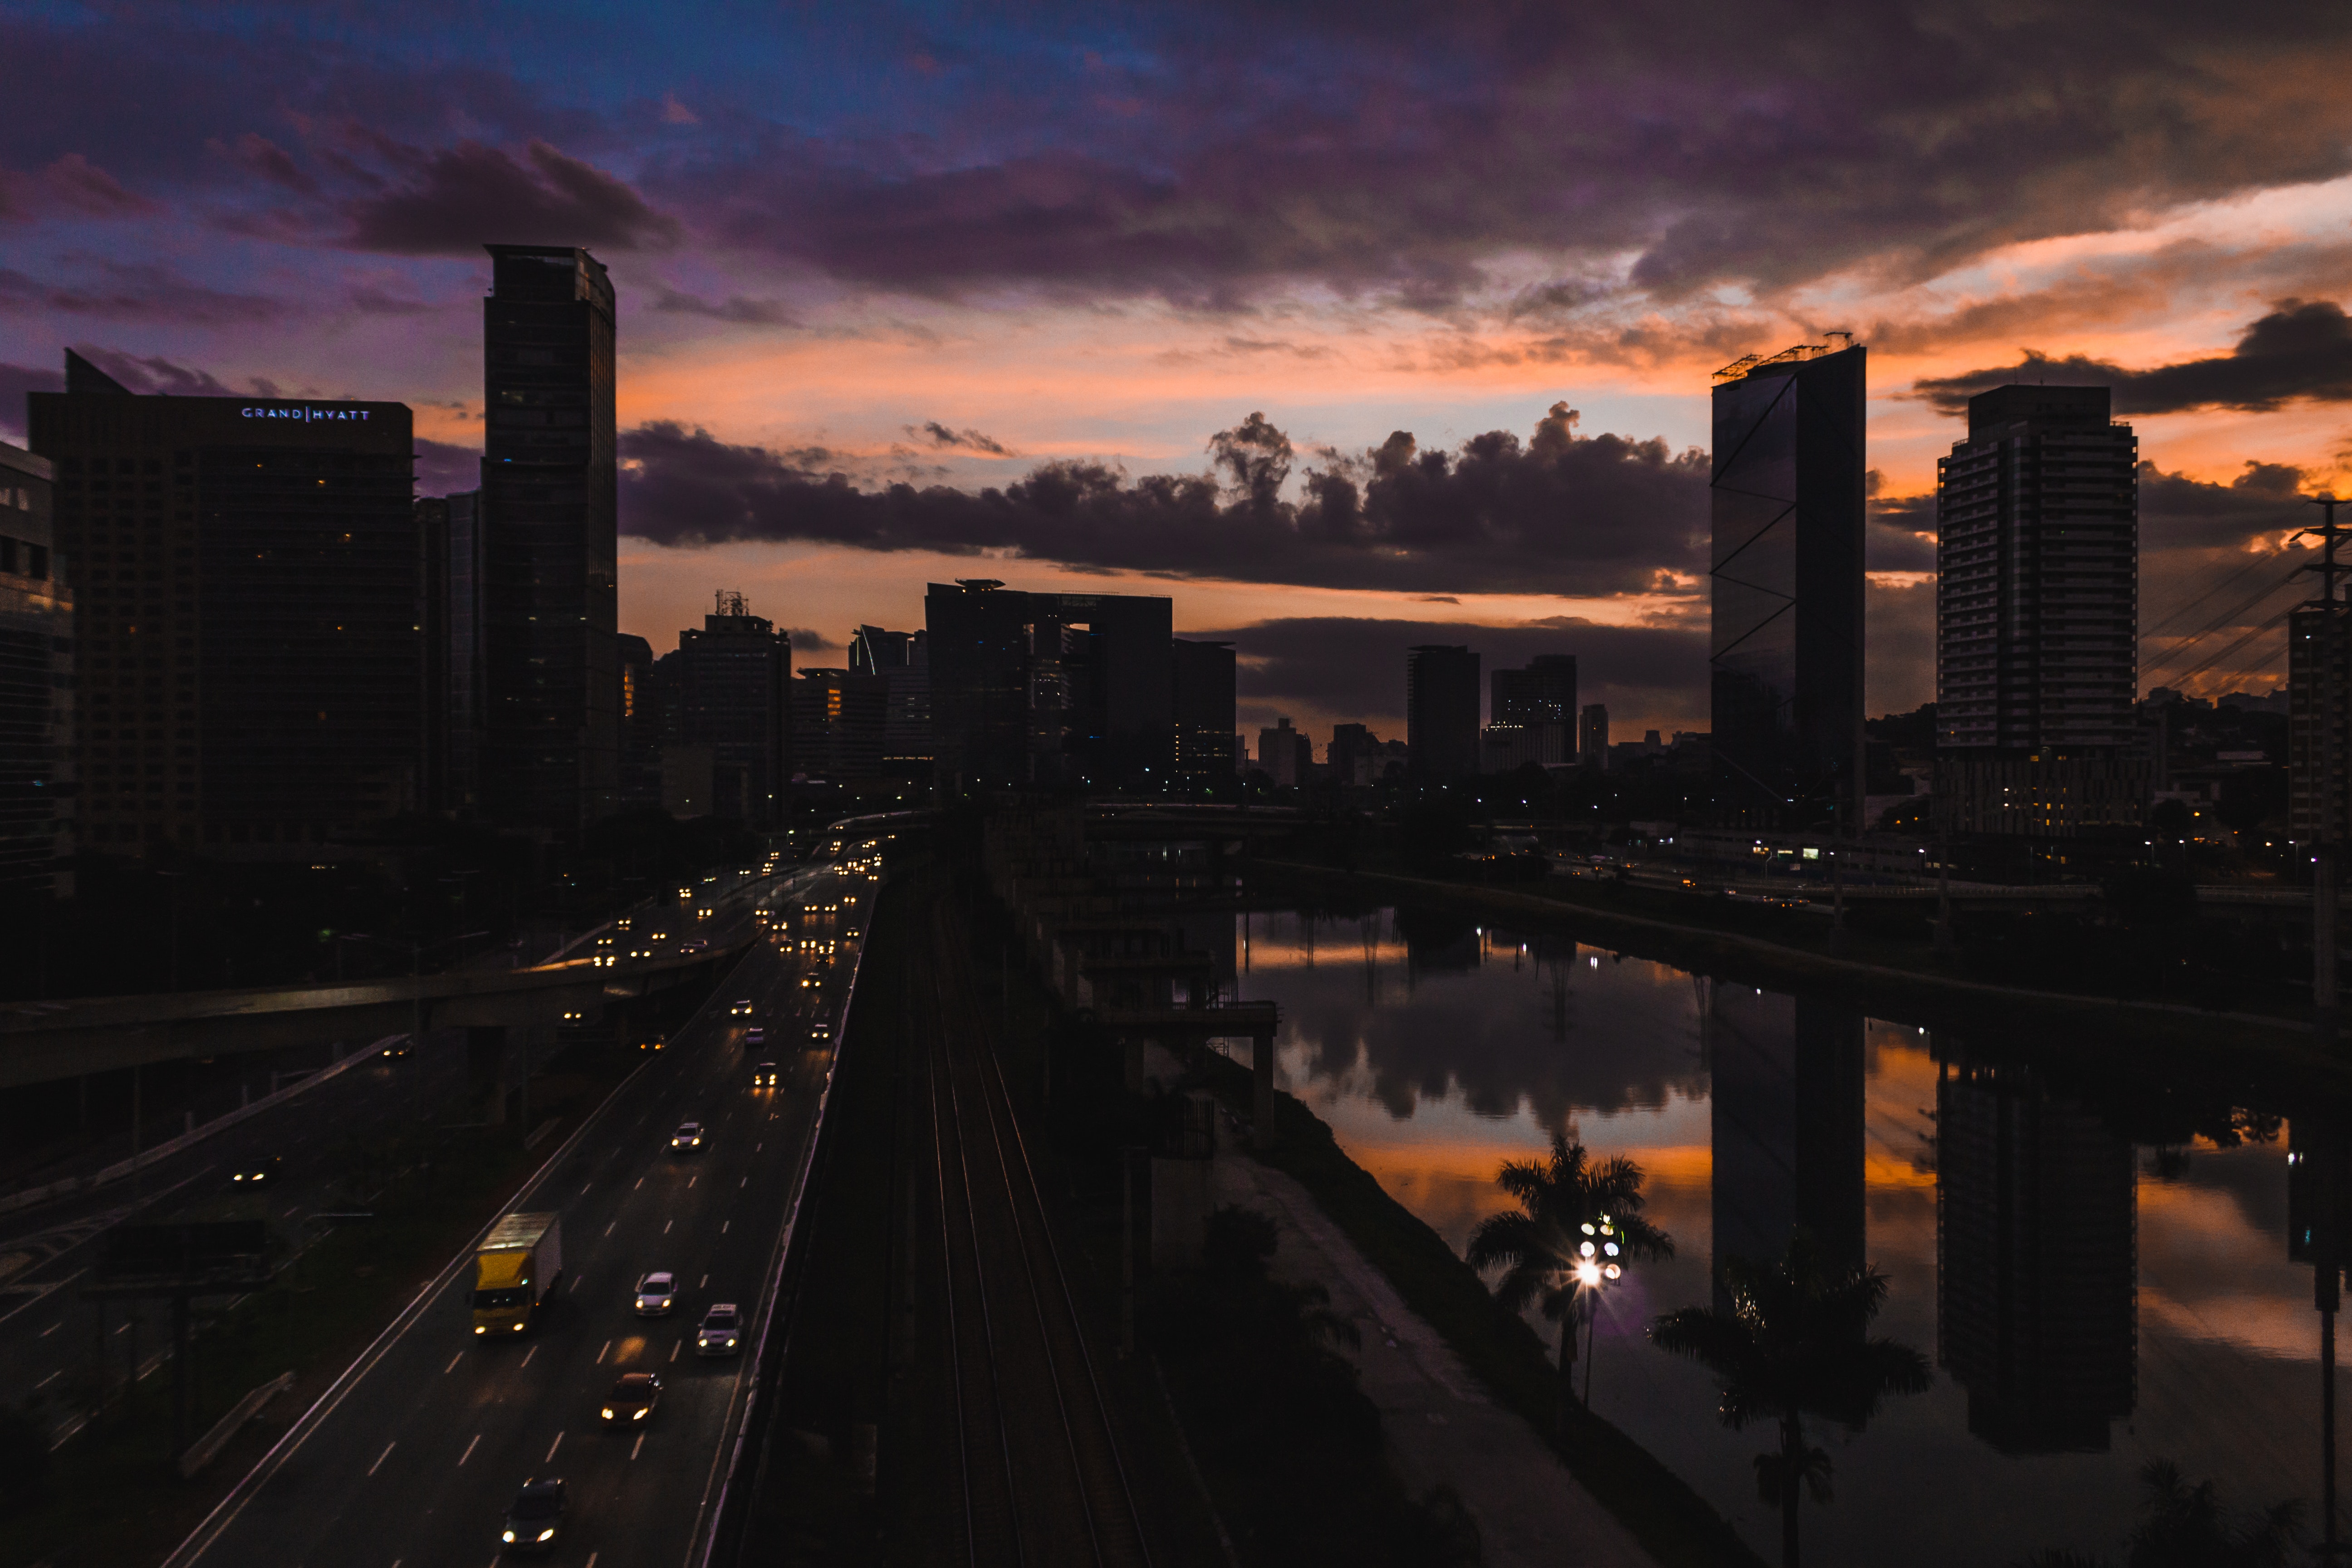
sky, cityscape, metropolitan area, city, urban area, dusk, skyline, metropolis, cloud, reflection, human settlement, evening, daytime, morning, sunset, afterglow, downtown, river, skyscraper, architecture, bridge, water, horizon, night, tower block, dawn, sunrise, waterway, building, landscape, red sky at morning, nonbuilding structure